Marius Giacobbi

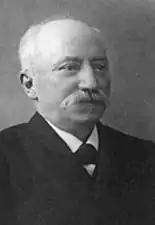

Jules Joseph François Marius Giacobbi (14 September 1846 – 11 December 1919) was a French lawyer and politician who was deputy or senator for Corsica from 1898 to 1919.